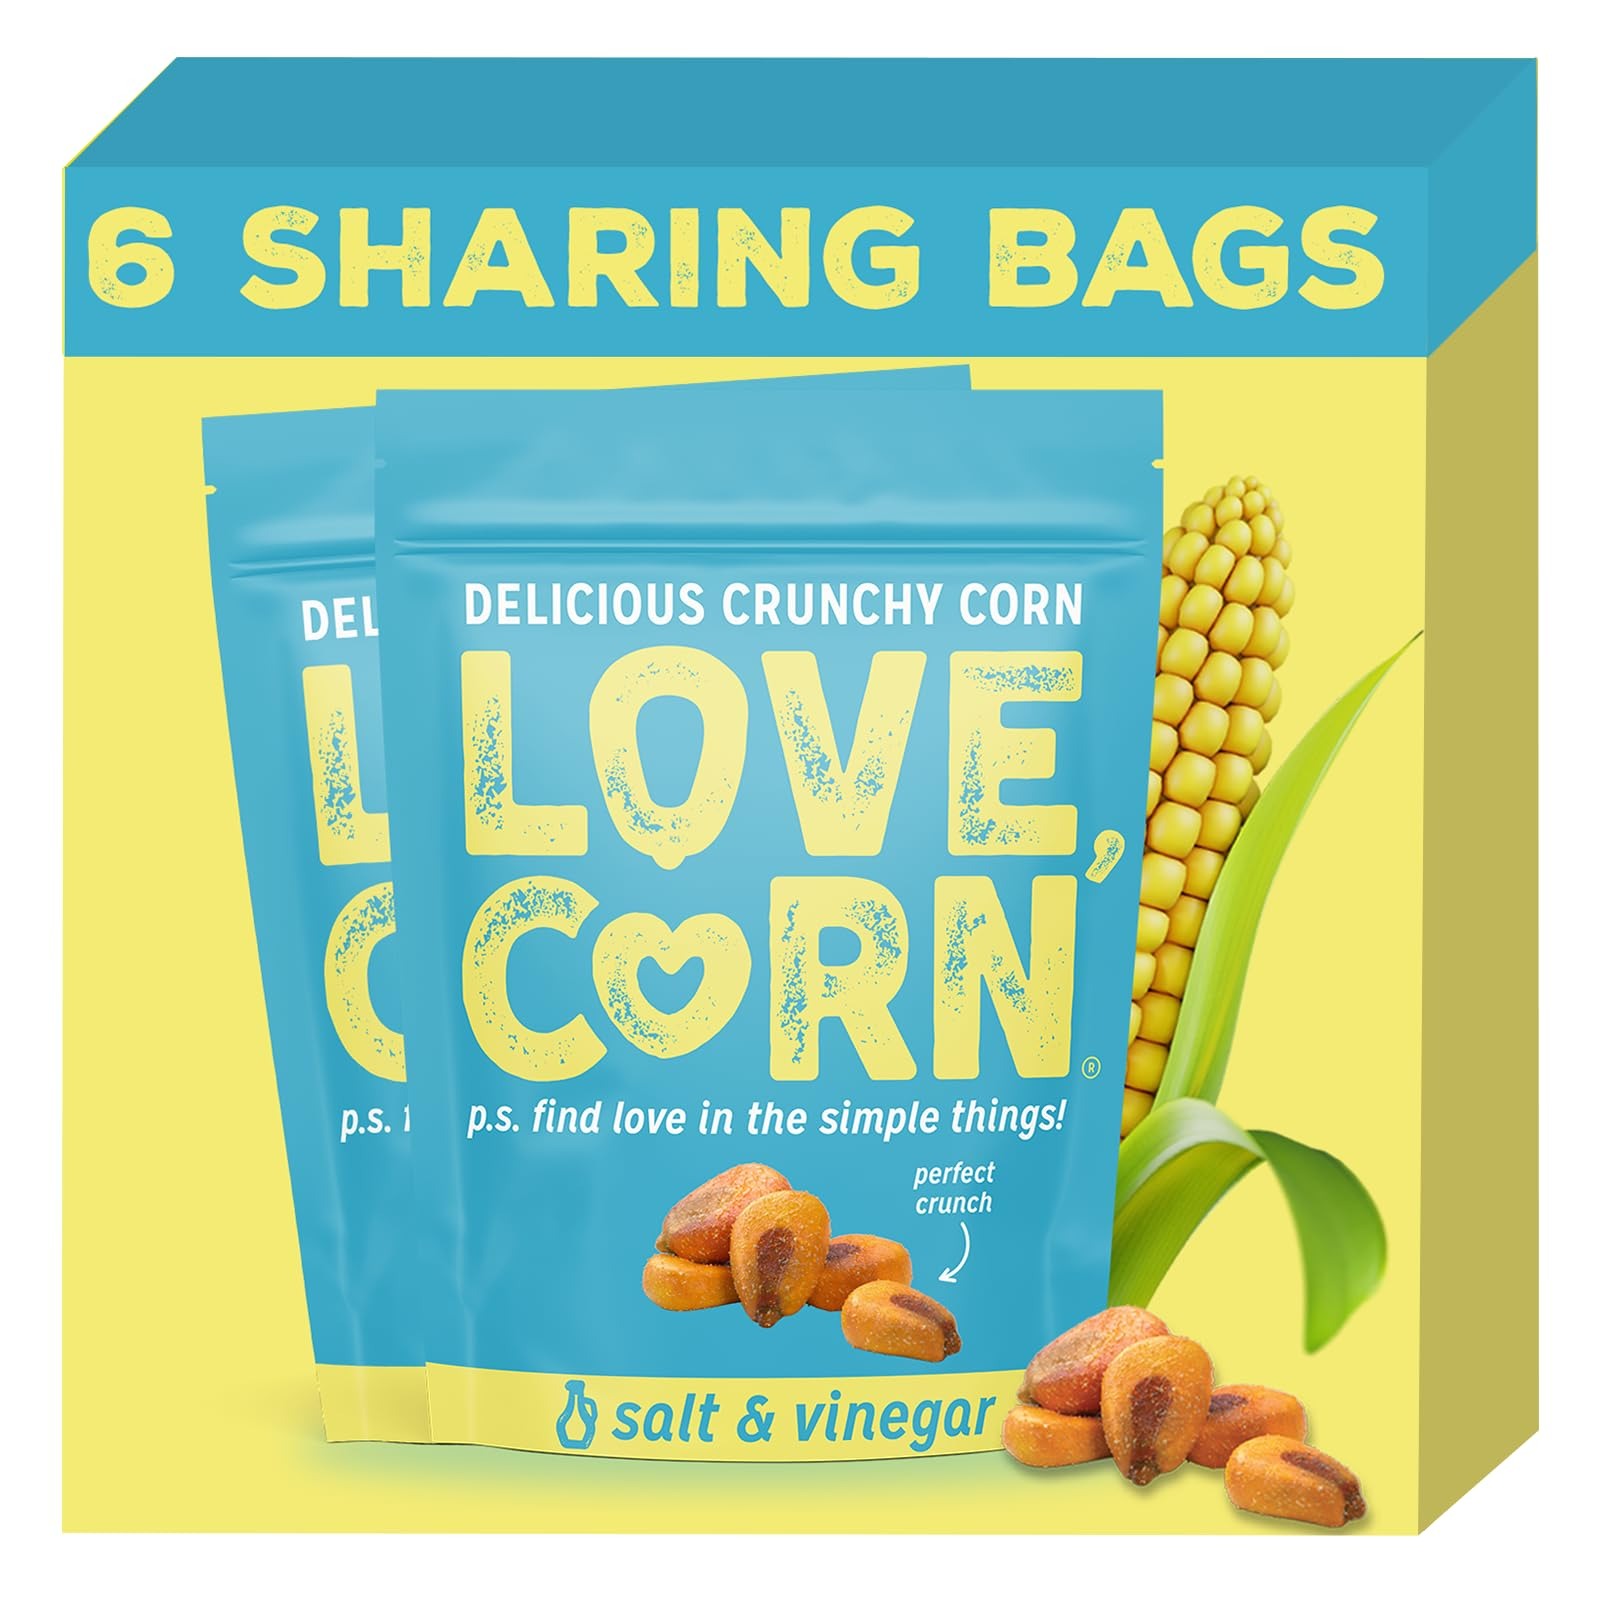
Item Name: LOVE CORN: Salt & Vinegar | Crunchy Corn - Gluten-Free - Plant based & Vegan - Healthy Snack - Low Sugar - Non GMO - (Box of 6 bags, 4oz each)…
Bullet Point 1: DELICIOUS CRUNCHY CORN: A better-for-you savory snack made with simple ingredients, bold flavors, and a perfect crunch. A great swap for chips, pretzels, crackers, sunflower seeds & corn nuts. “Your New Favorite Snack!”
Bullet Point 2: SIMPLE INGREDIENTS: Made with whole crunchy corn kernels (right off the cob), sunflower oil, and seasoning. Let’s be honest, sometimes less is more!
Bullet Point 3: SUITABLE FOR ALL DIETS: A low calorie, low sugar, NON-GMO, kosher, gluten free & vegan certified plant-based snack. Popular snack in the Mediterranean & South American diet - “delicioso quicos & kikos!”
Bullet Point 4: LUNCHBOX LOVE: A fan favorite amongst busy adults, always-hungry teens and picky little eaters! Perfect for on-the-go commuters, lunchboxes, after sports, road trips, office snacks, and in between meals. “Kids Love, Dad Obsessed, Mom Approved!”
Bullet Point 5: ENTERTAINING & CRUNCHY TOPPER: Add some LOVE to your next party - pairs perfectly with beer & wine. Your movie night snacks are officially set! Sprinkle on salads or soups as a substitute for croutons. Add some crunch to your cheese or charcuterie board. The “Crunchiest Snack Ever!”
Bullet Point 6: WHAT’S YOUR FLAVOR?: Enjoy Classic Sea Salt, Cheezy, BBQ, Salt & Vinegar or Hot & Spicy. Everyone has a favorite - what will yours be? Ideal as a gift for friends & family or for crunching on your own. There’s no judgment here.
Bullet Point 7: OUR LOVE STORY: In life and in snacks, it’s all about finding love in the little things! LOVE CORN was founded around the family kitchen table with the goal of creating the ultimate feel-good, delicious snack with a mission to do good through business and make customers smile... one kernel at a time!
Product Description: LOVE CORN is on a mission to make Premium Crunchy Corn your favorite snack and put a smile on your face one kernel at a time! LOVE CORN's delicious, crunchy roasted corn kernels are packed with flavor, have the perfect crunch and fun, iconic packaging is loved by adults and kids.
Value: 24.0
Unit: Ounce

Price: 30.24